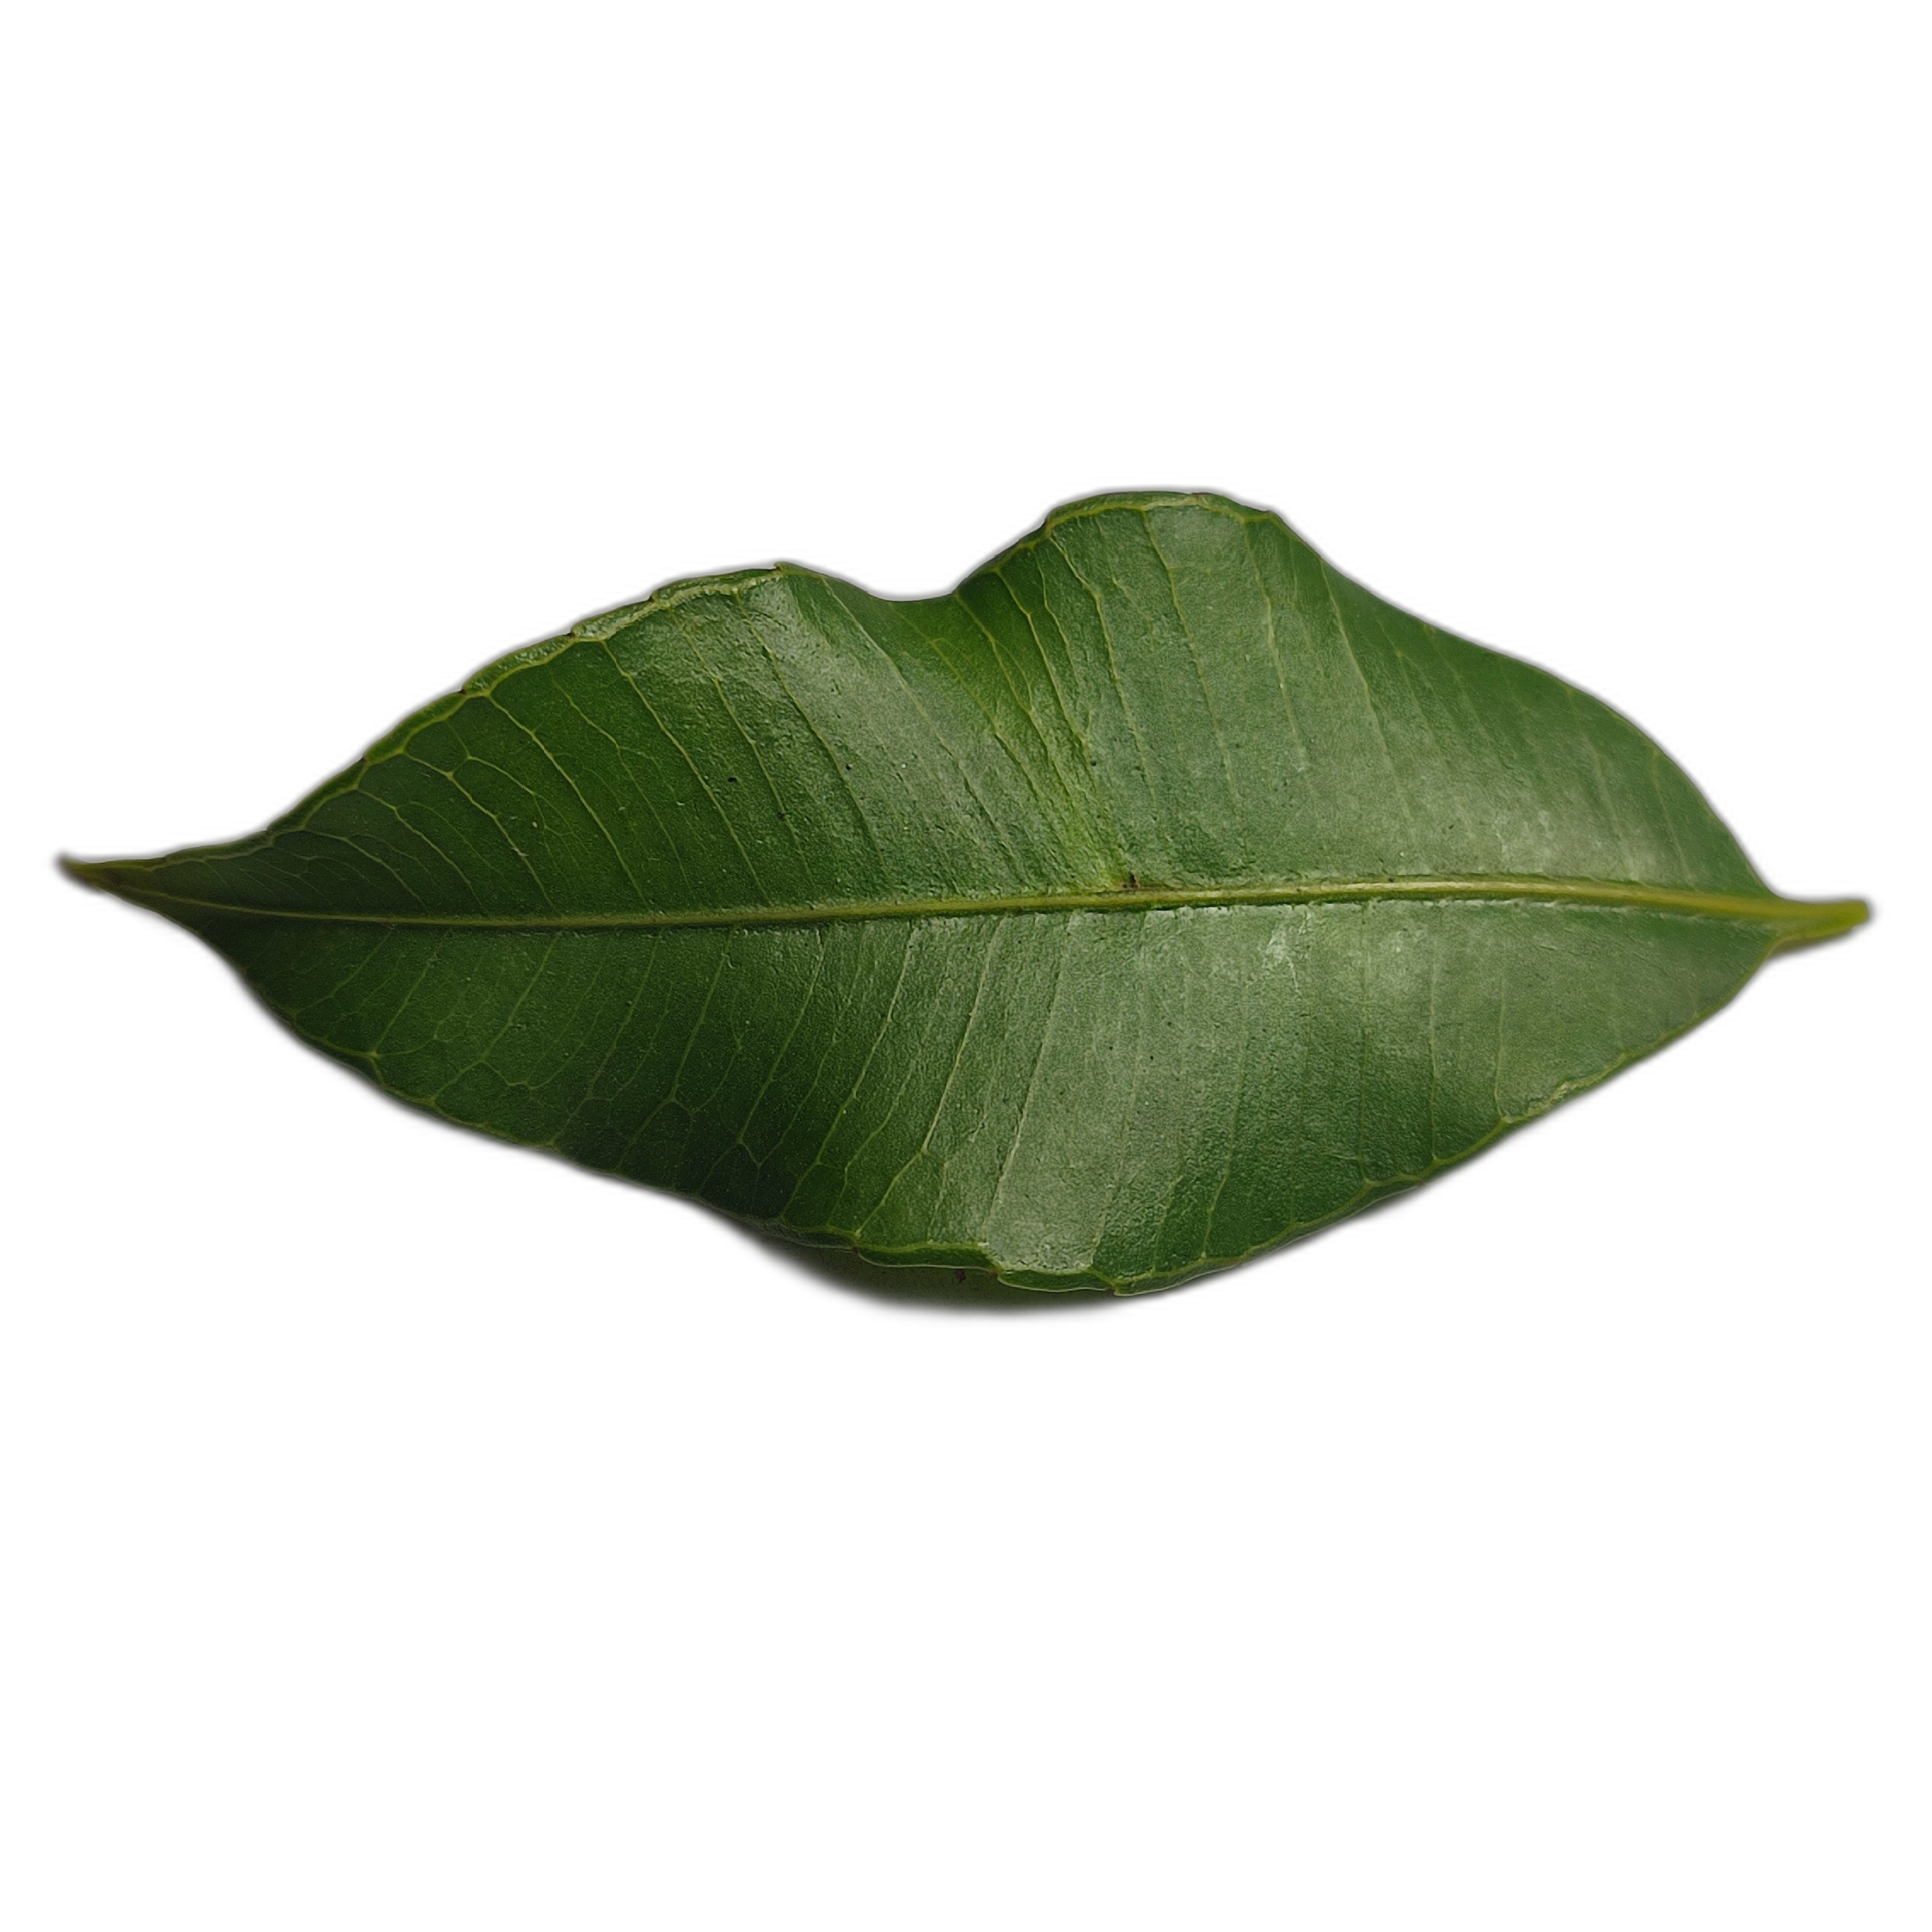
Label: healthy